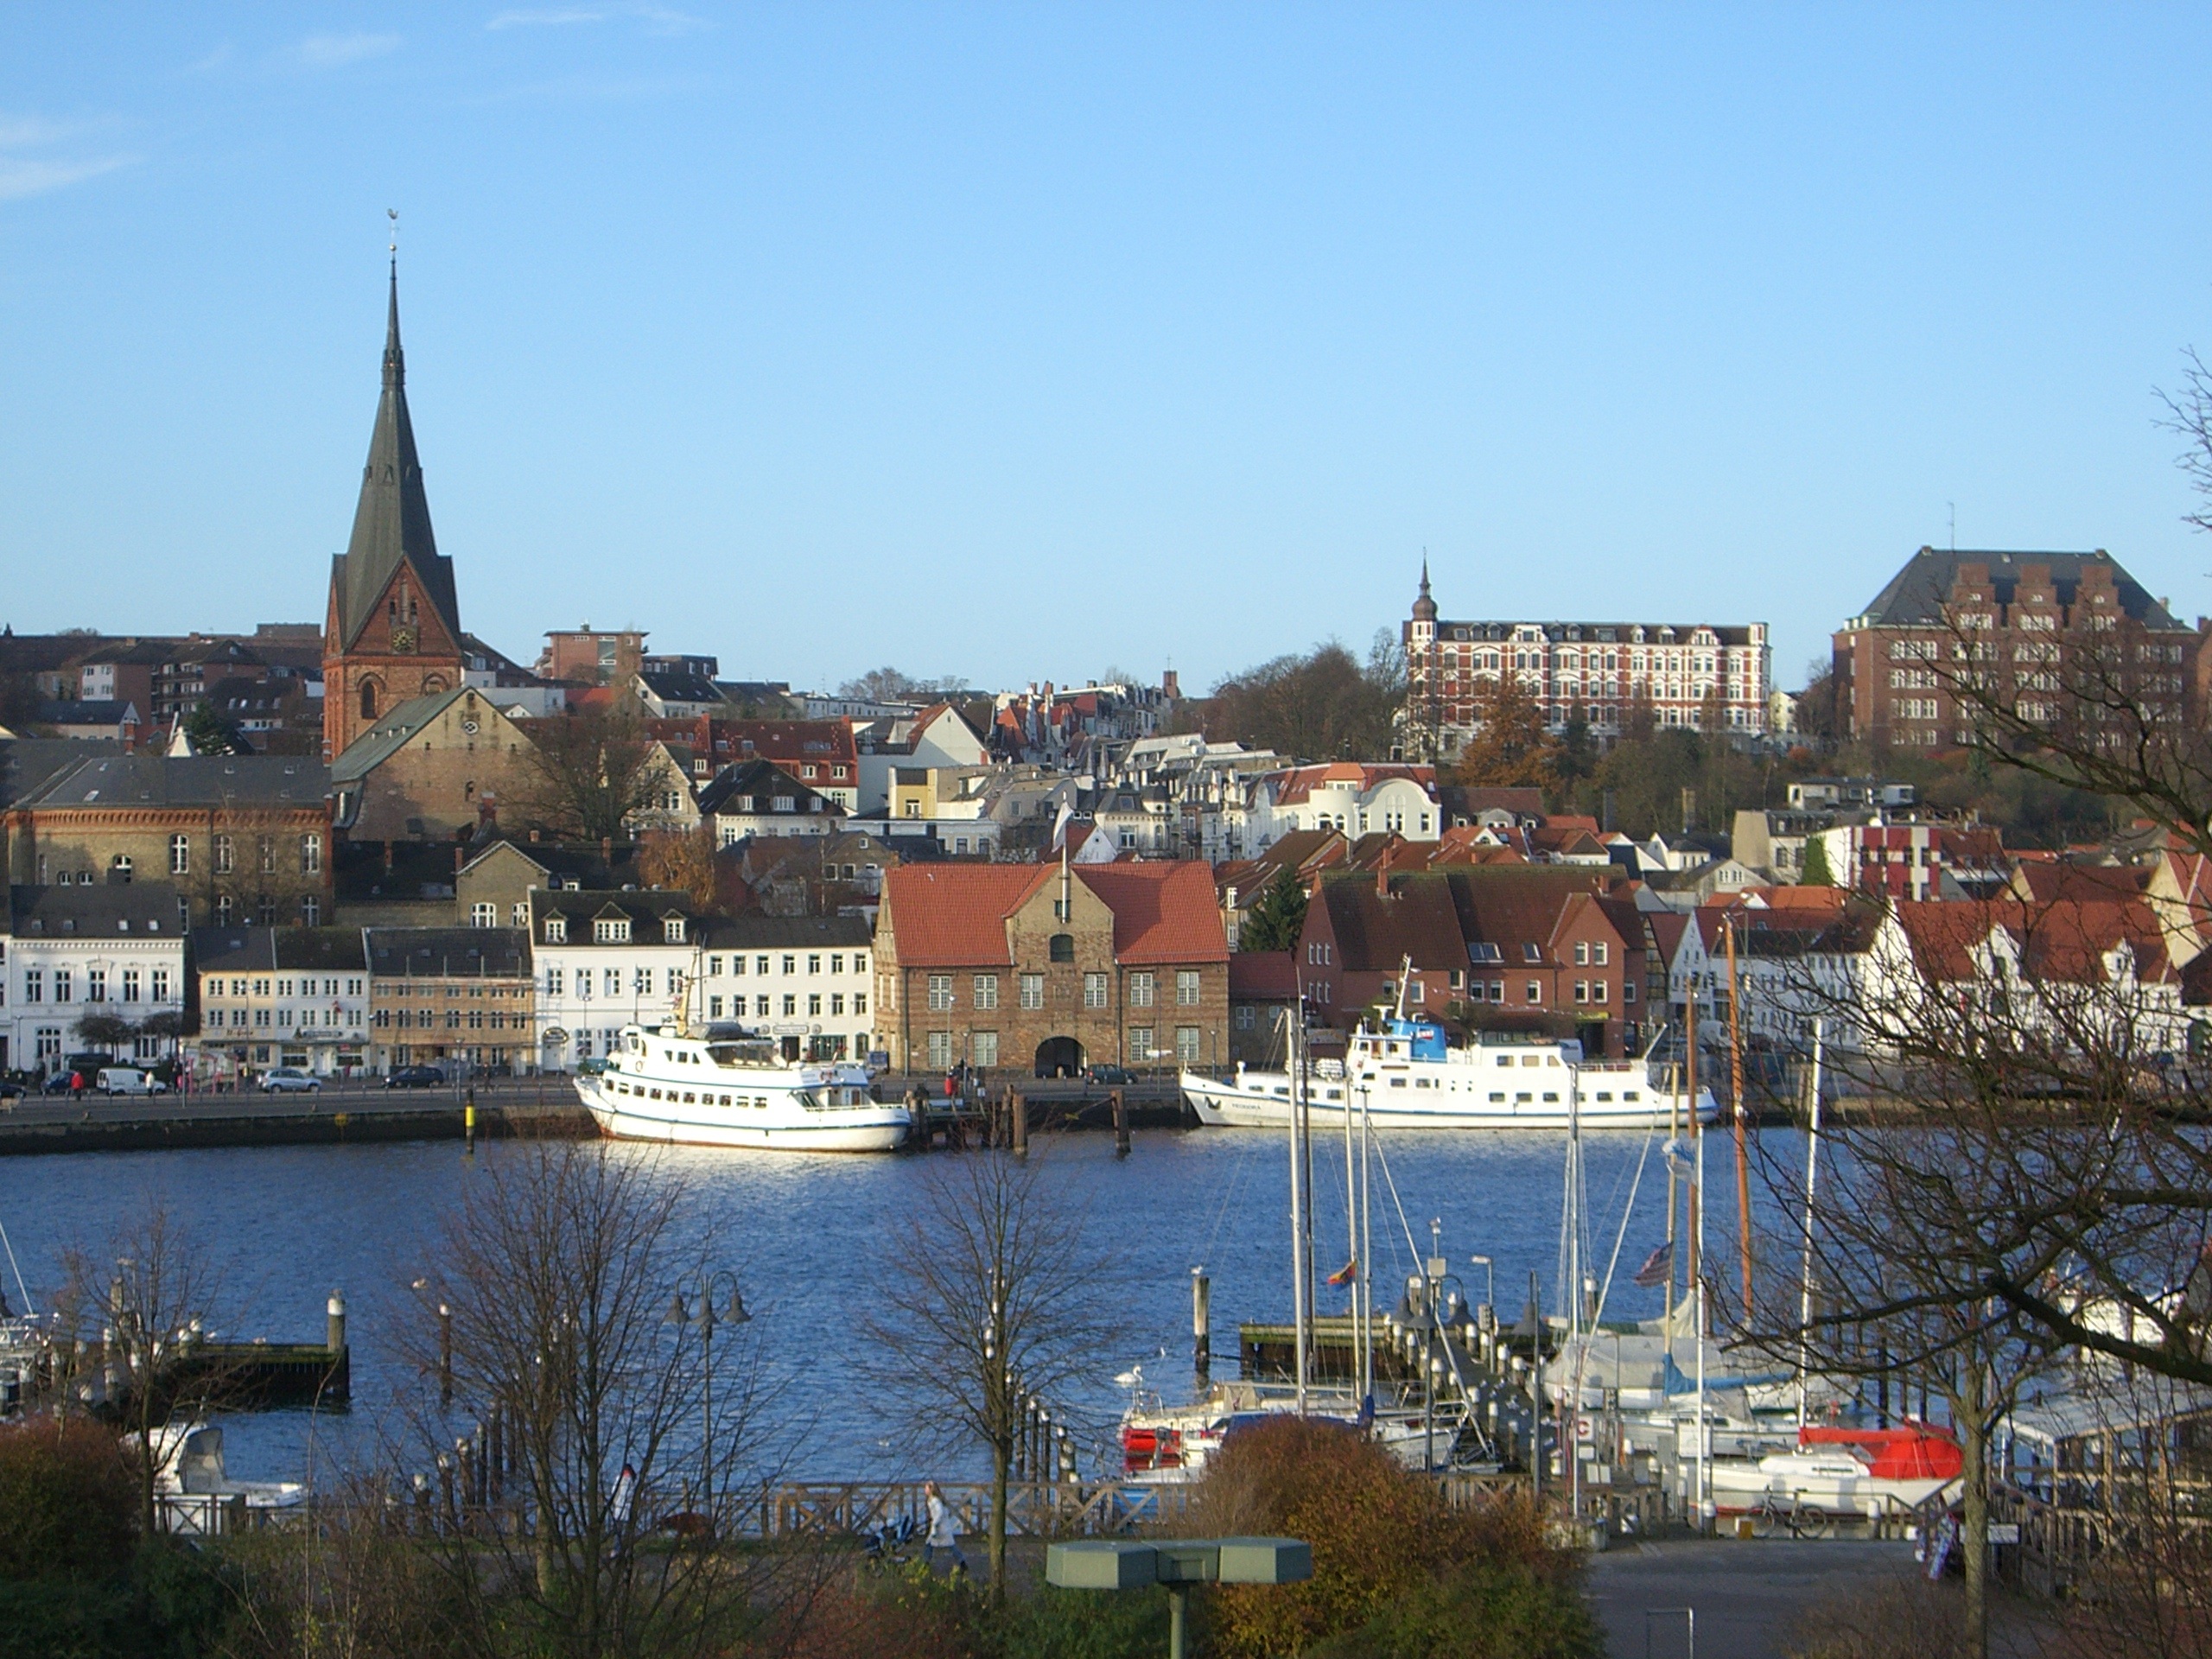
sea, skyline, town, river, cityscape, panorama, landmark, harbor, port, tourism, old town, flensburg, west side, duburg, duborg